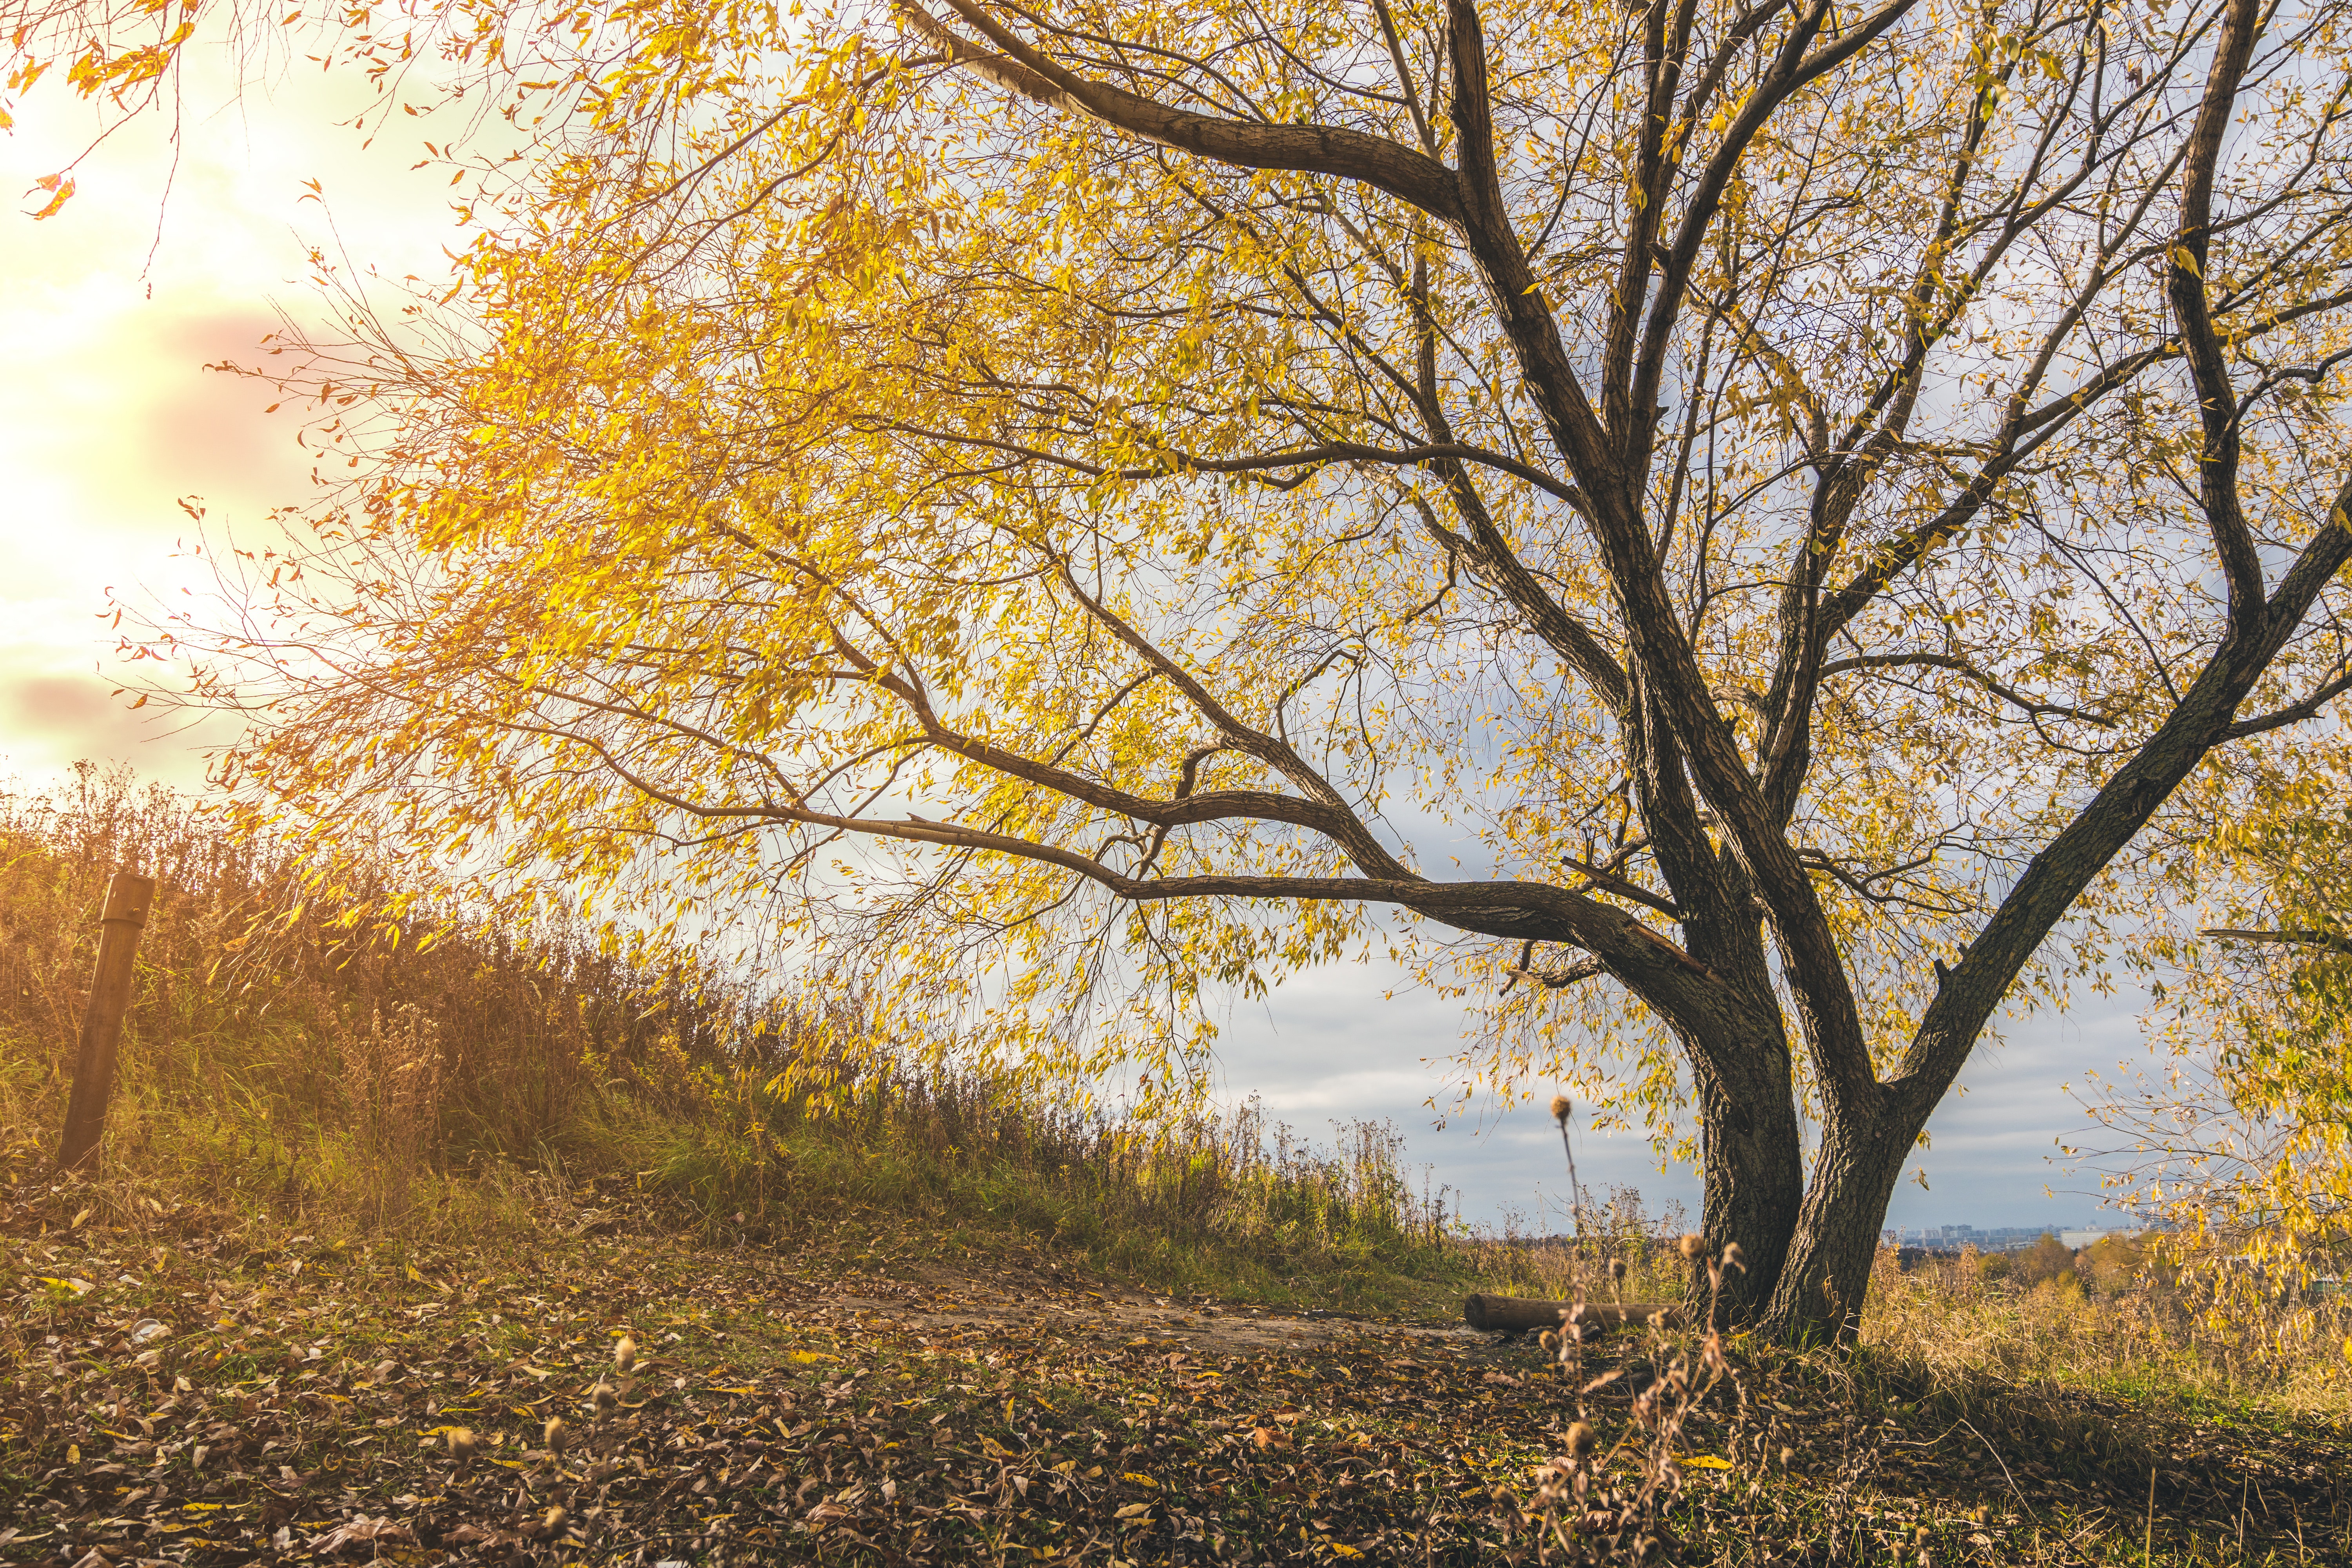
nature, yellow, leaf, tree, autumn, branch, ecosystem, woody plant, woodland, deciduous, grove, sunlight, morning, sky, spring, grass, forest, maidenhair tree, landscape, temperate broadleaf and mixed forest, computer wallpaper, meadow, trunk